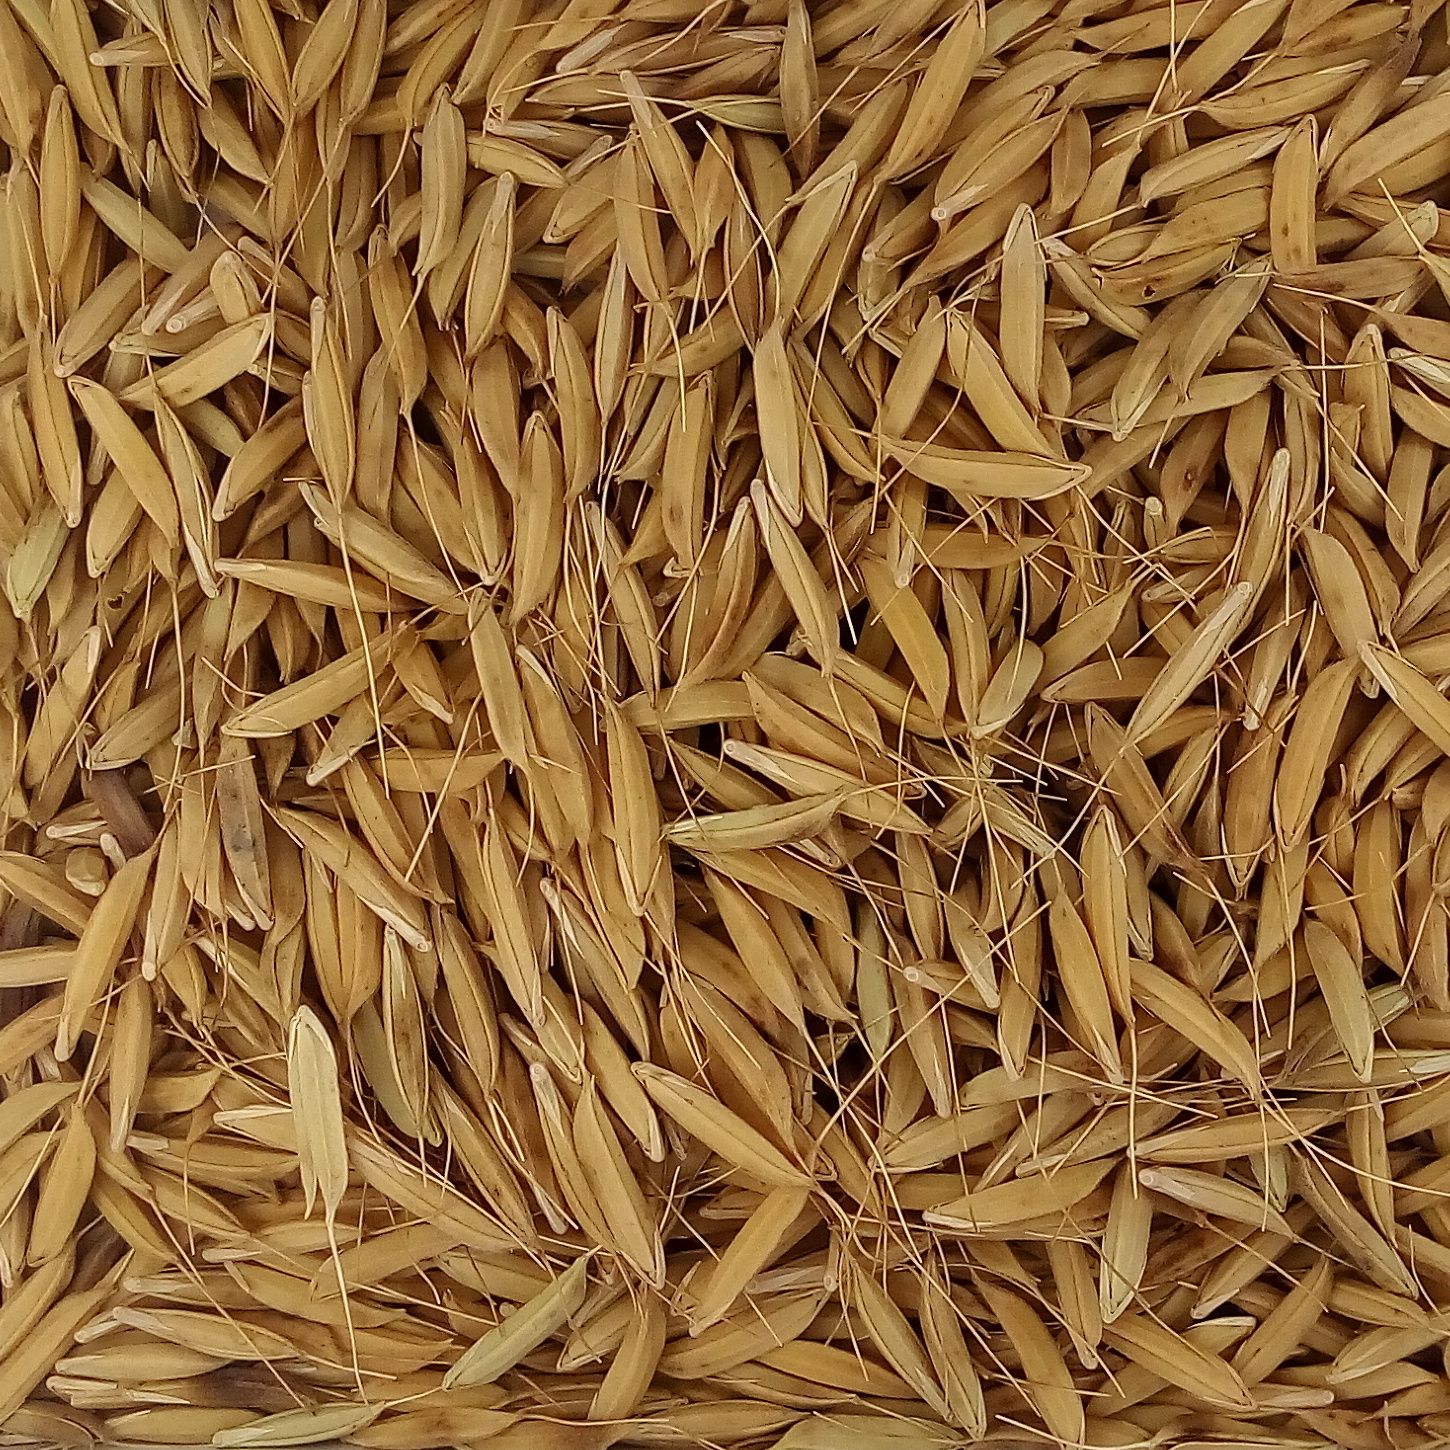
Rice seed variety: CSR_30